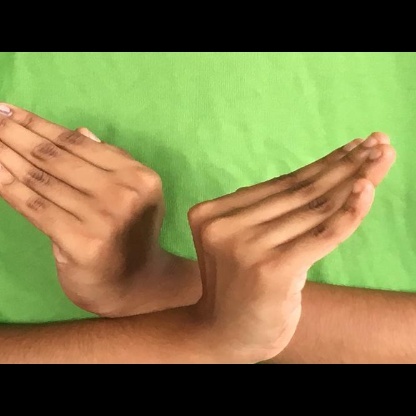
Mudra: Nagabandha